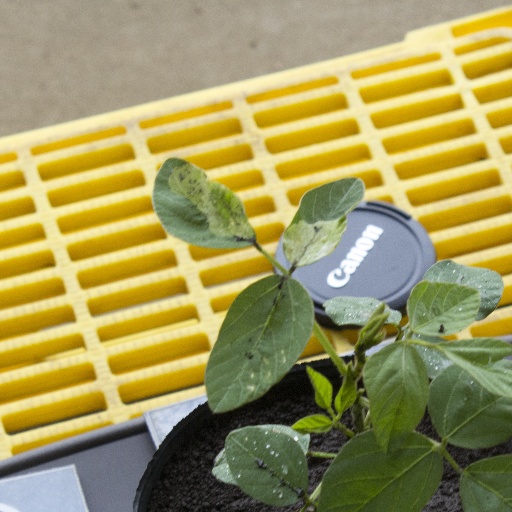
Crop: soybean